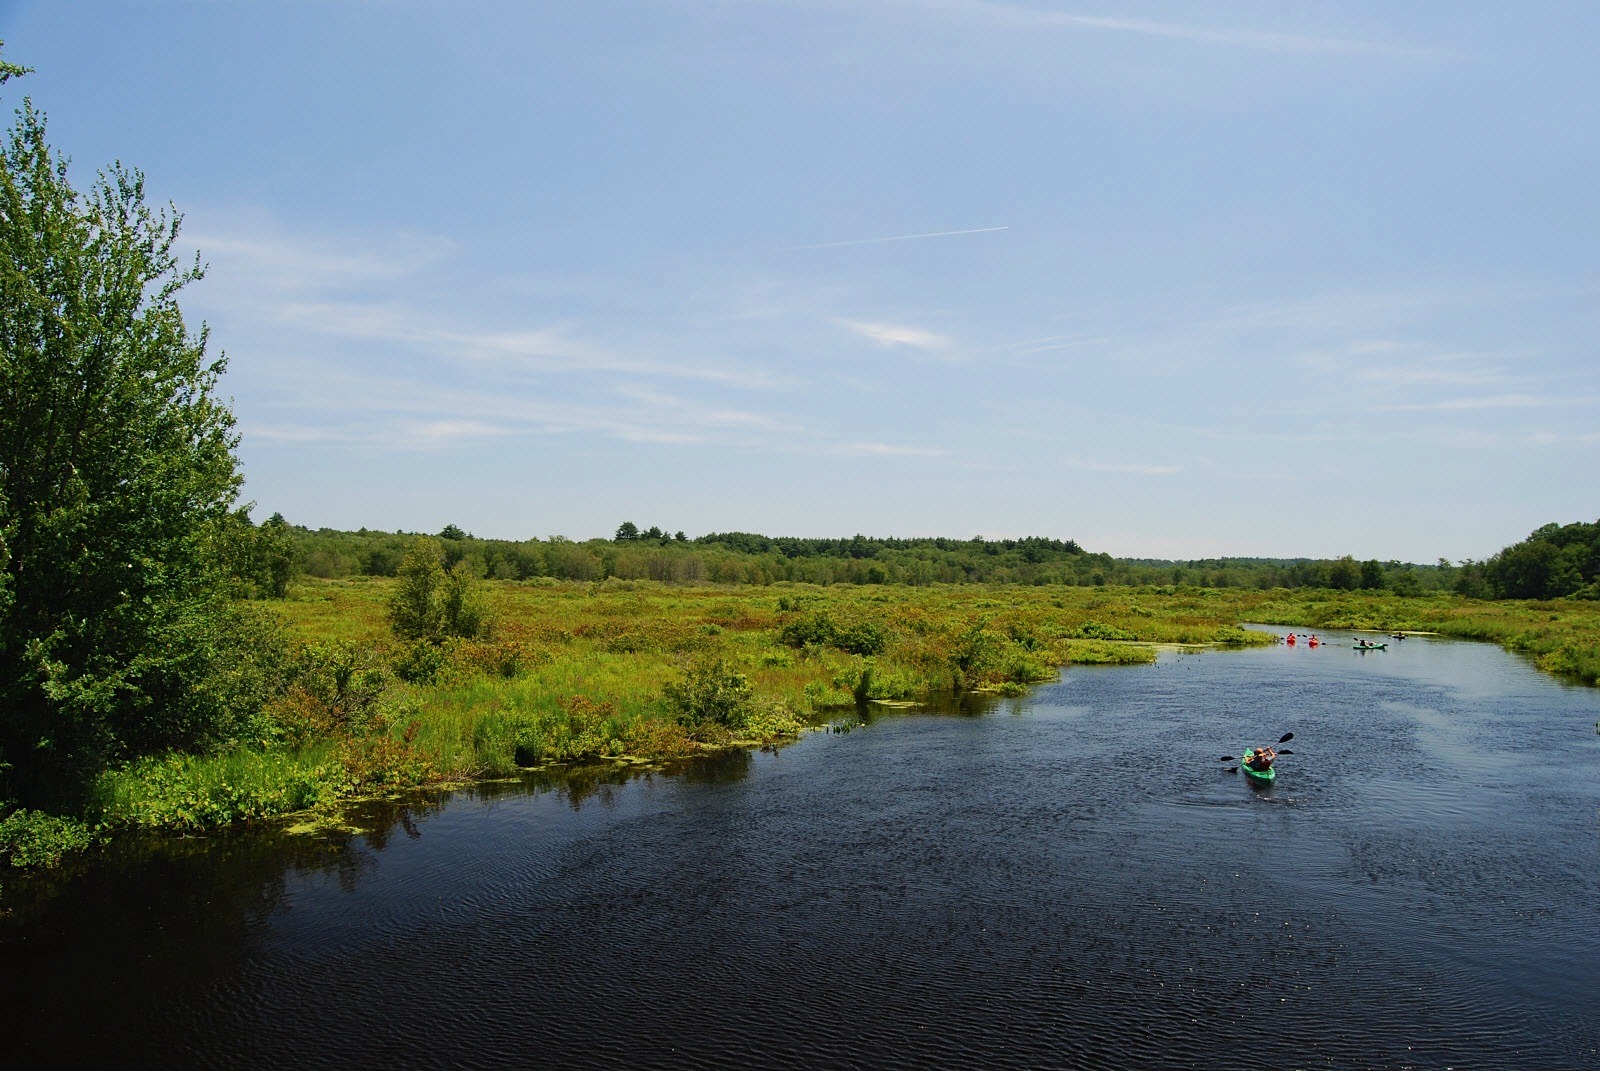
landscape, tree, water, nature, grass, marsh, wilderness, countryside, shore, lake, river, country, summer, recreation, pond, spring, reflection, scenic, reservoir, kayak, waterway, plants, body of water, trees, outside, wetland, reflections, habitat, charles, massachusetts, landform, kayakers, natural environment, geographical feature